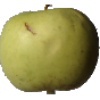
Label: Apple Golden 3